Lesley Osmond

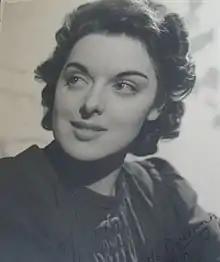

Lesley Osmond (23 November 1921 – March 1987) was a British actress. She appeared in the West End in the 1944 play "The Rest is Silence" and the 1953 musical "The Glorious Days".